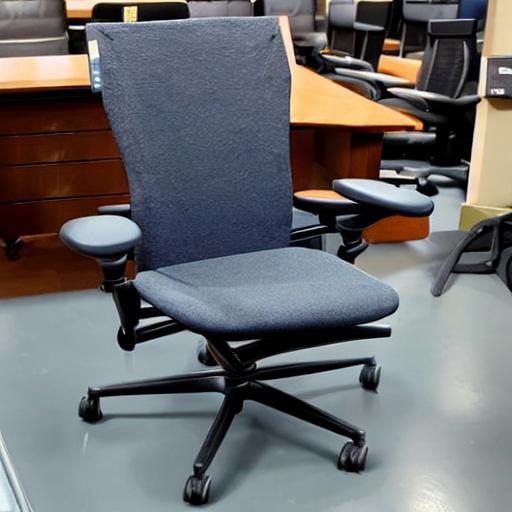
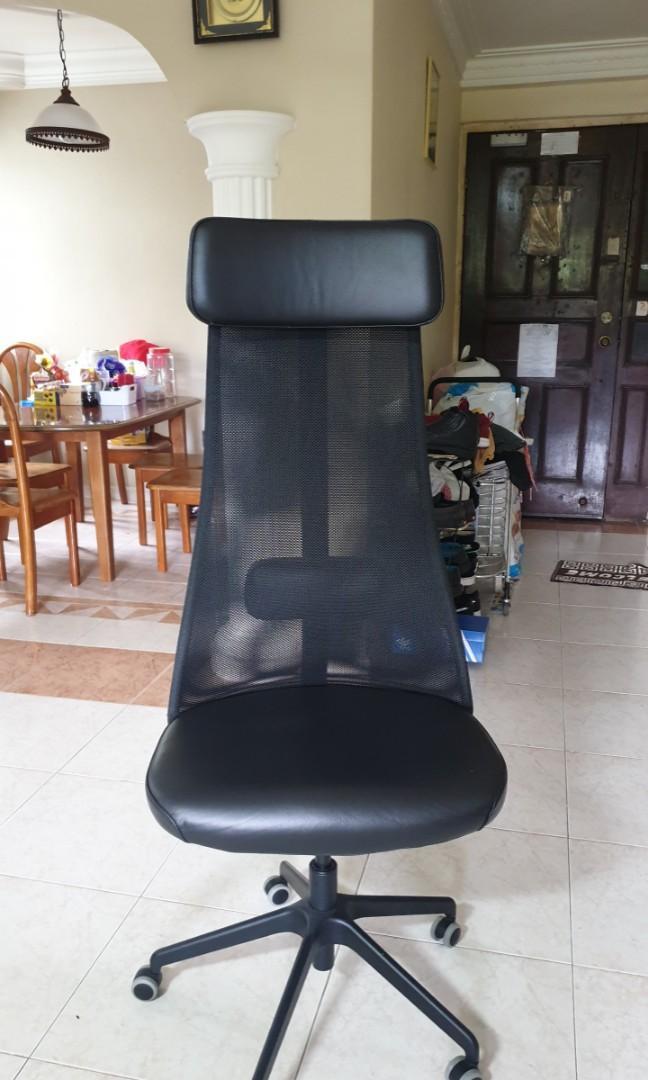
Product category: items_chair
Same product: no